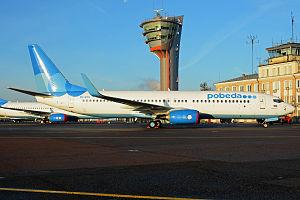
Pobeda est une compagnie aérienne à bas prix Russe, filiale à 100% d'Aeroflot. Elle est basée à l'Aéroport international de Vnoukovo, avec des hubs secondaires à Anapa et Sotchi. Elle exploite des vols commerciaux de passagers pour des destinations domestiques.